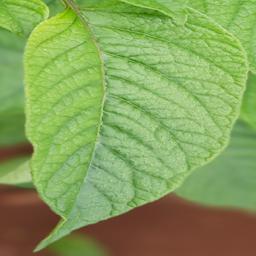
Etiqueta: Sana